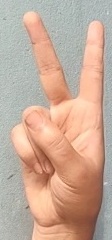
ASL sign: 2